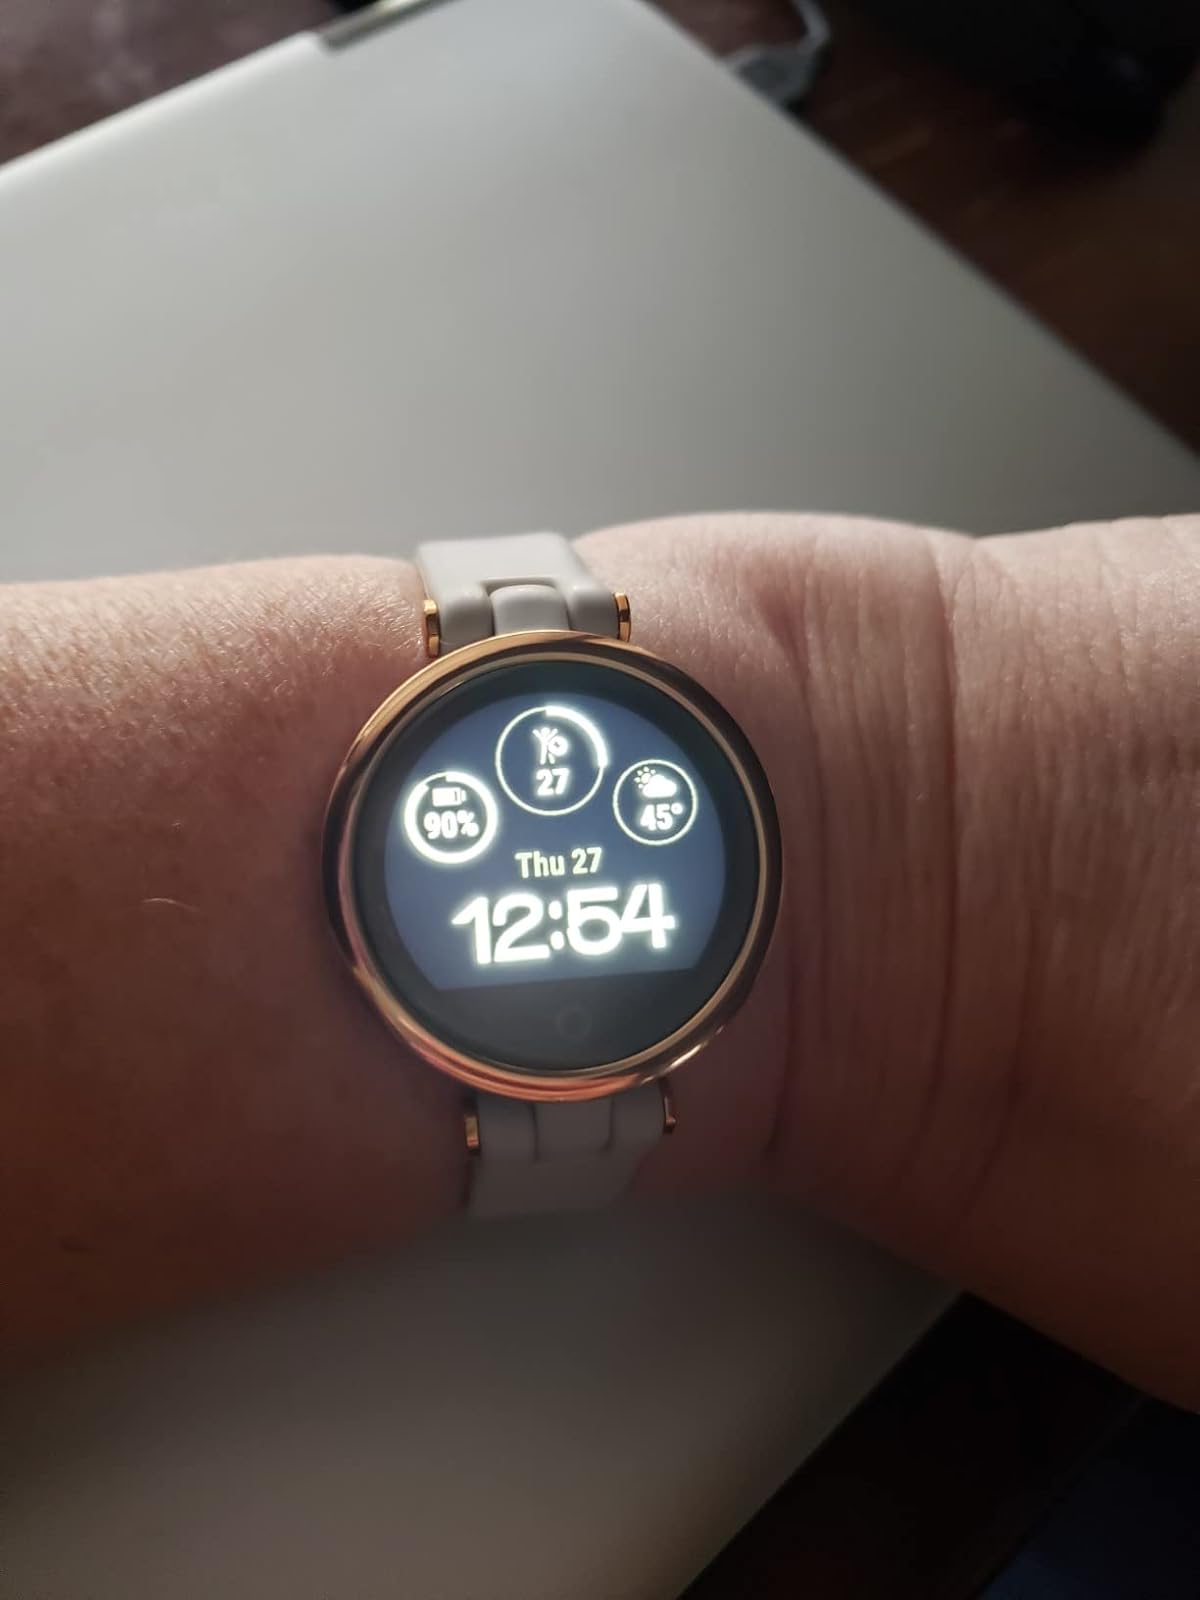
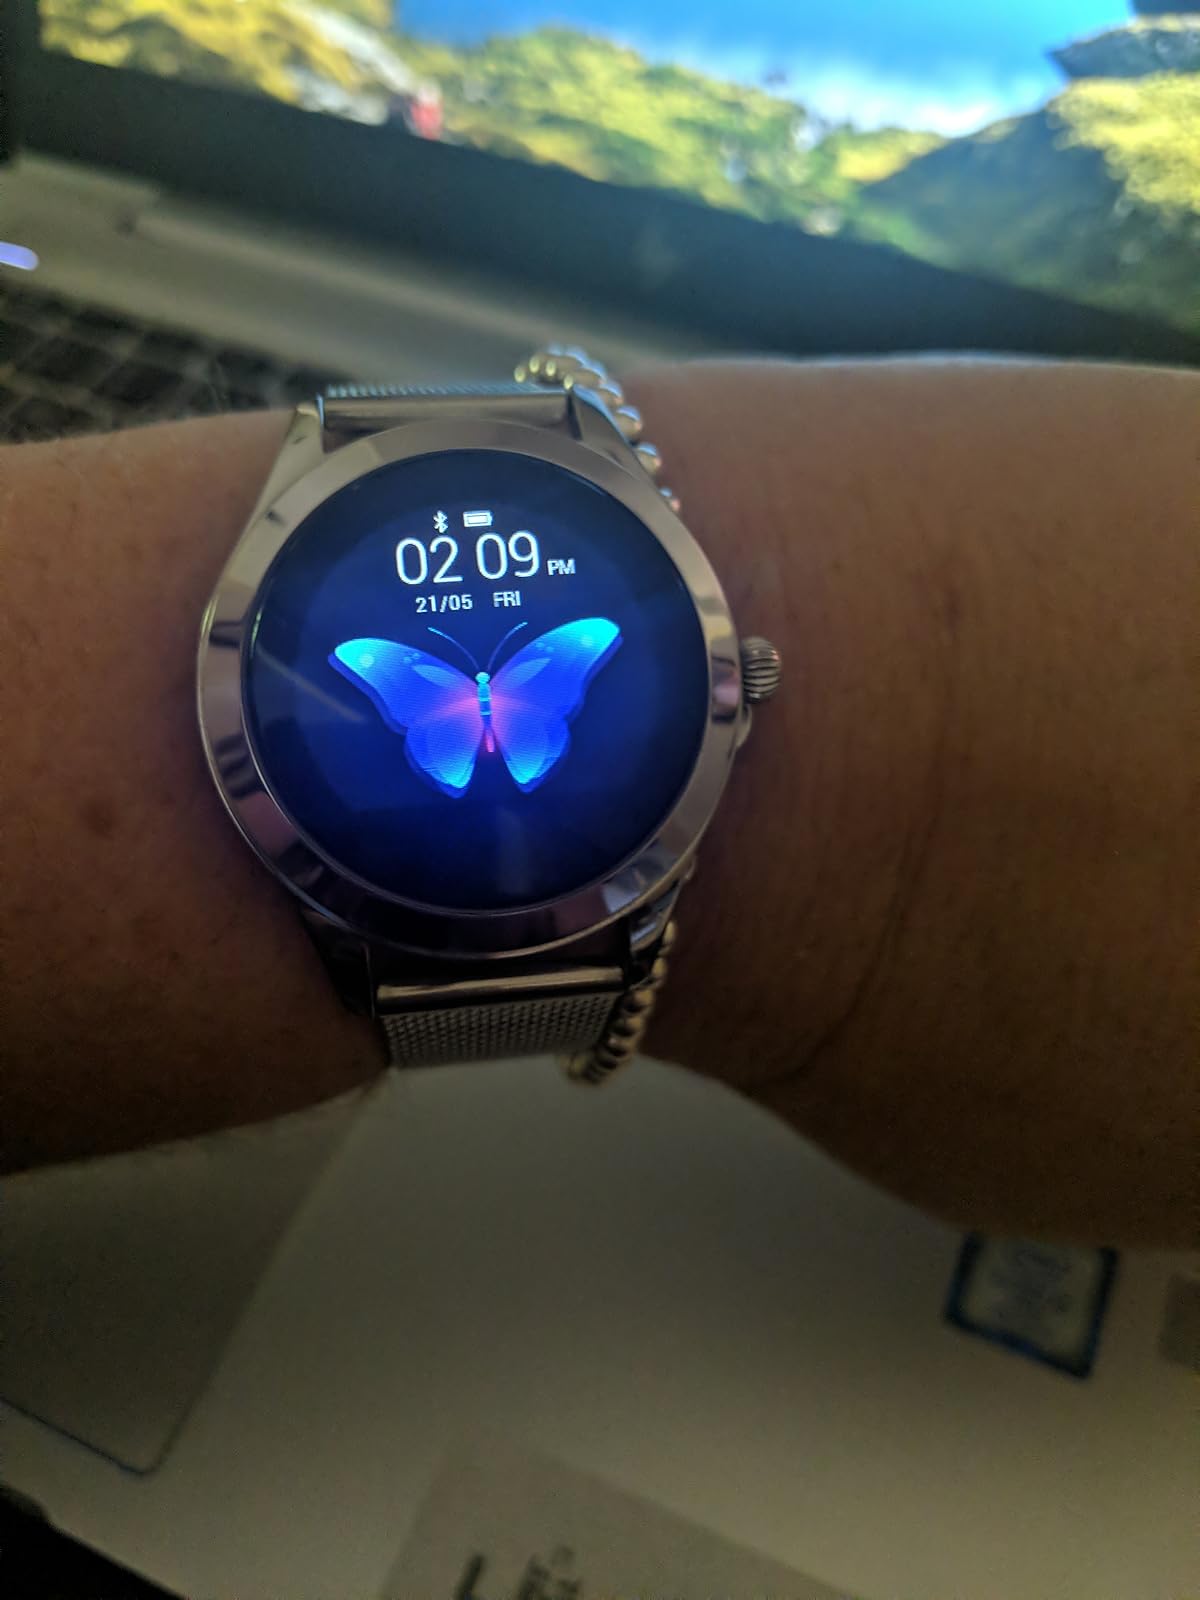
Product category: smartwatch
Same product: no